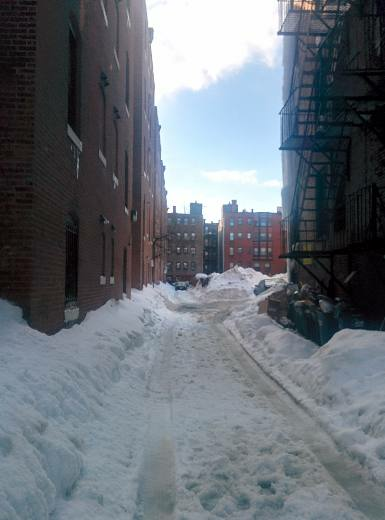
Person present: No